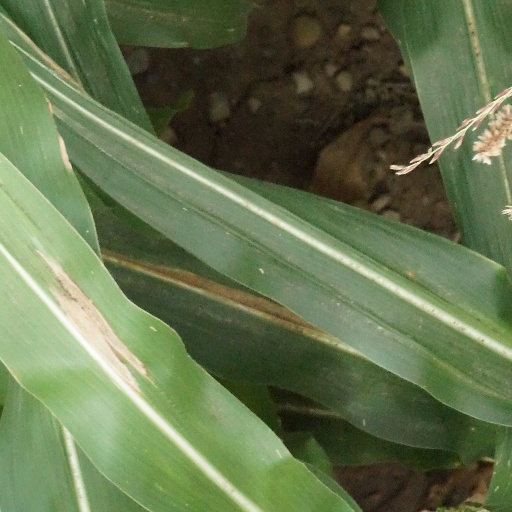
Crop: maize; corn